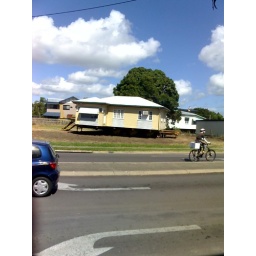
Moving a house in Townsville They will put it onto a truck and take it somwhere else.